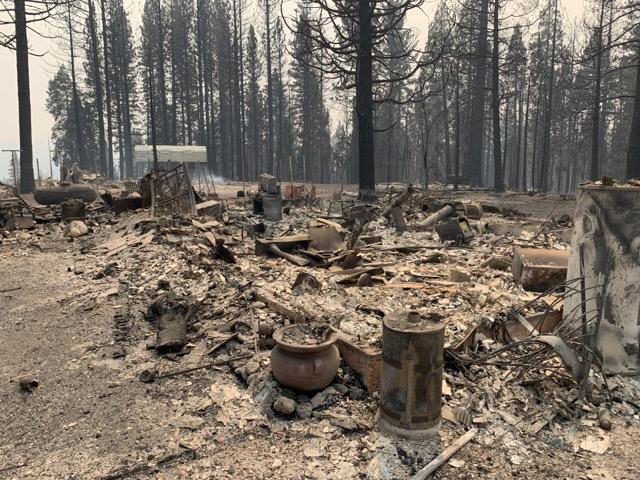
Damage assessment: destroyed